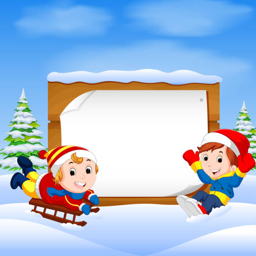
in the winter , kids play in the snow very joyfully vector art illustration